List of pre-fame band departures

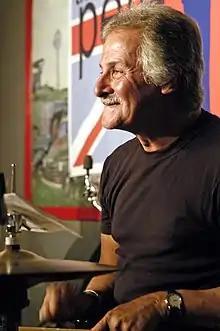

Of these "nearly-men", drummer Pete Best, who was fired from the Beatles in 1962, just a year before "Beatlemania" started, has been cited as the best-known archetype. Best has since become "famous for not being famous".